Andrew Davis Bruce

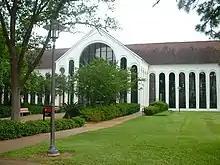
The A.D. Bruce Religion Center at the University of Houston was named after the former president.

Bruce became the third president of the University of Houston in Houston, Texas, on September 1, 1954, one month after retiring from military service. He succeeded interim president C. F. McElhinney. Shortly after arriving, Bruce noted that the university was missing something which he considered fundamental—a chapel for student use located on campus. He remarked to the Director of Religious Activities that if you "[e]xclude religion entirely from education...you have no foundation upon which to build moral character."